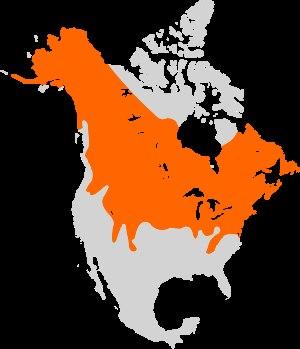
La Musaraigne cendrée est une petite espèce d'insectivore de la famille des Soricidés. Cette musaraigne est le mammifère le plus répandu en Amérique du Nord où elle est plus connue sous le nom de Common shrew. Elle a le ventre gris et le dos brunâtre avec un museau pointu et une longue queue.